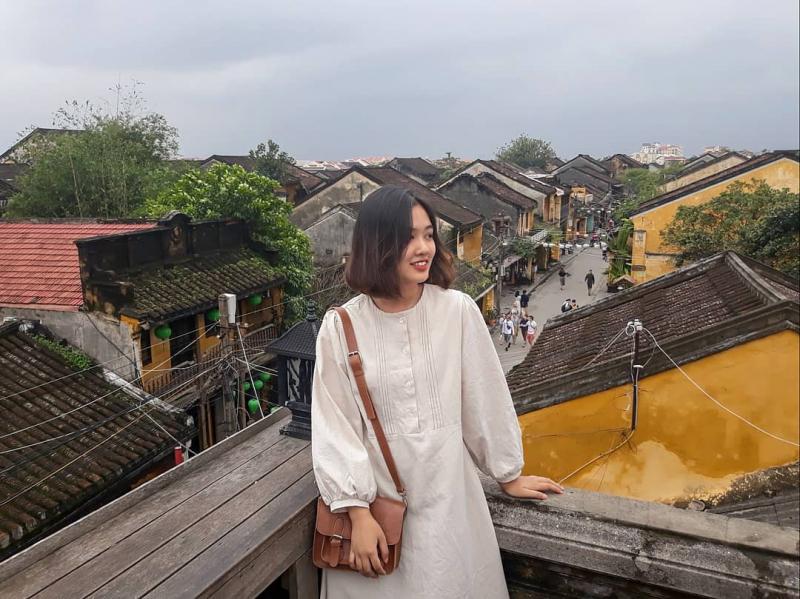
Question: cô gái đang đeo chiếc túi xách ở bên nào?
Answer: cô gái đang đeo chiếc túi xách bên vai phải